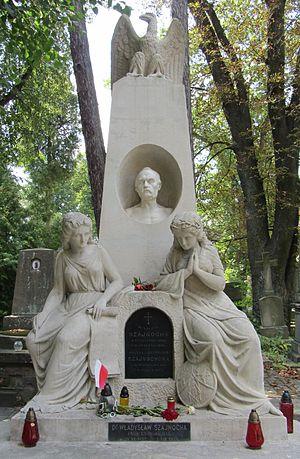
Karol Szajnocha, né le 20 novembre 1818 à Komarno et mort le 10 janvier 1868 à Lemberg, est un historien et poète autrichien.